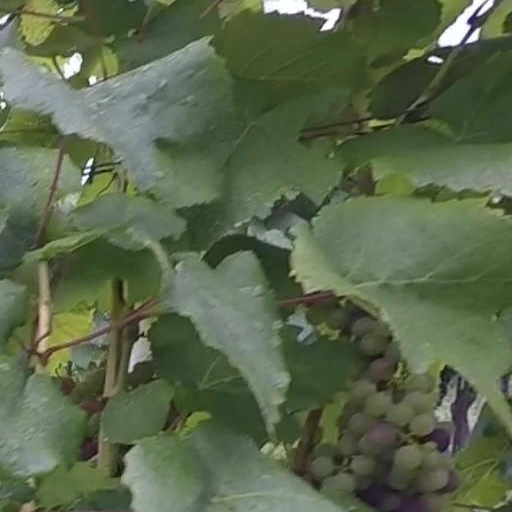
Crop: grape